Institute of Scientific Information on Social Sciences of the Russian Academy of Sciences

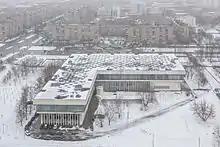
The building

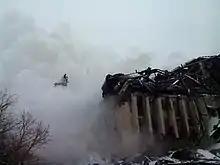
The fire

The library was partially destroyed by fire on January 30, 2015. In the fire, 5.42 million items were lost, 2.32 million of which were unique copies (or at least not present elsewhere in Russia).